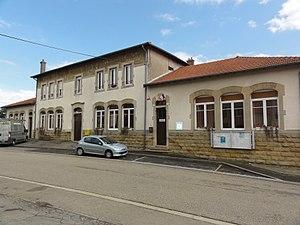
Boismont est une commune française située dans le département de Meurthe-et-Moselle en région Grand Est.